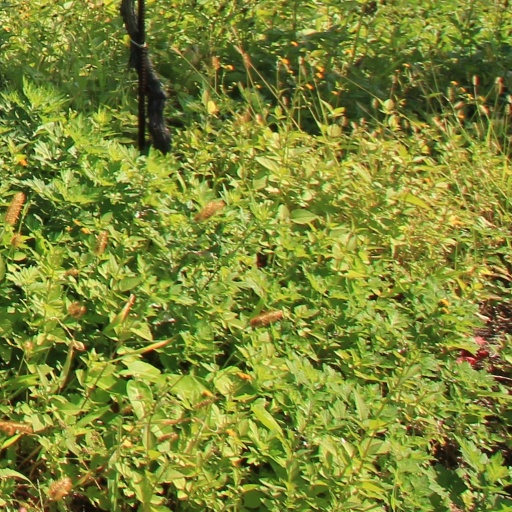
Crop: grape